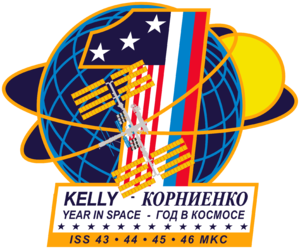
Mikhaïl Borissovitch Kornienko est un cosmonaute russe né le 15 avril 1960 à Syzran, en RSFS de Russie.